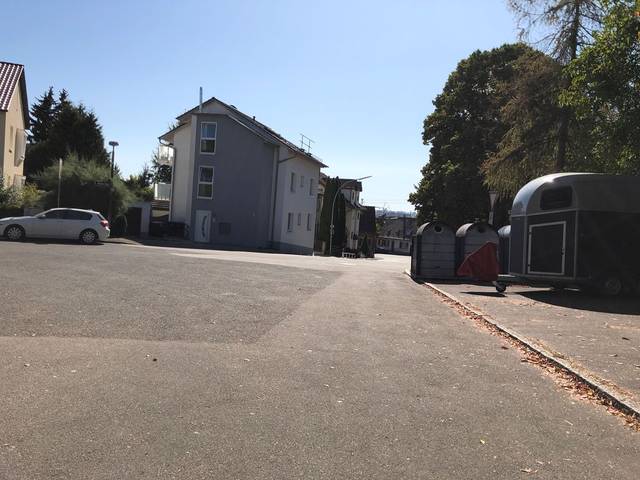
Region: Germany
Coordinates: 48.716, 8.999